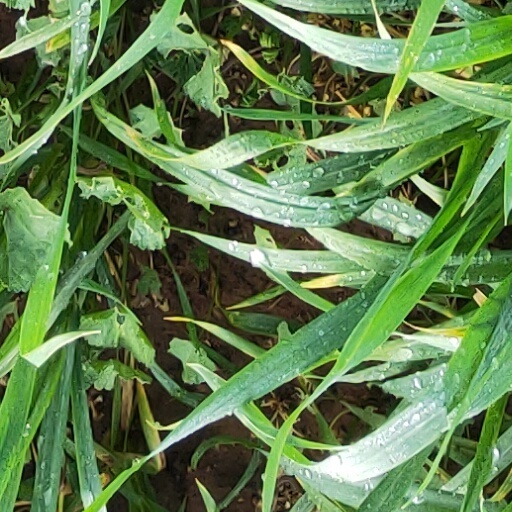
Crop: wheat